Zdravko Krivokapić

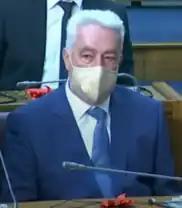

On 9 September 2020, Krivokapić along with the leaders of the coalitions Peace is Our Nation and Black on White, Aleksa Bečić and Dritan Abazović signed an agreement pledging that the new government would not launch any initiatives or procedures aimed at changing the national flag, coat of arms and anthem and the de-recognition of Kosovo. The agreement also states that the new democratic government in Montenegro will responsibly implement all international obligations undertaken by the state, strengthen and improve cooperation with NATO and quickly, fully and committedly implement all reforms necessary for Montenegro's full membership in the EU. Krivokapic said that the new government is preparing for the worst-case scenario when it comes to the economy. The same day, he also stated that he is worried because no other countries in the region congratulated him. In response to the allegations that his coalition has close ties to the Serbian president, Aleksandar Vučić, he said that he never even met Vučić. In an interview to Die Welt, Krivokapić said that when he was in West Germany in 1988, he saw Helmut Kohl being followed by only one bodyguard car and that he was chatting with gathered people and that this was his first meeting with democracy; explaining that this is exactly the kind of head of government he wants to be like: "someone who can be talked to and criticized".